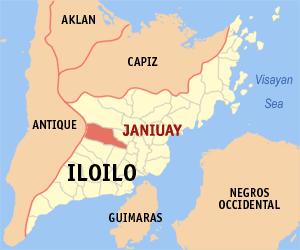
Janiuay est une municipalité de la province d’Iloilo, aux Philippines.